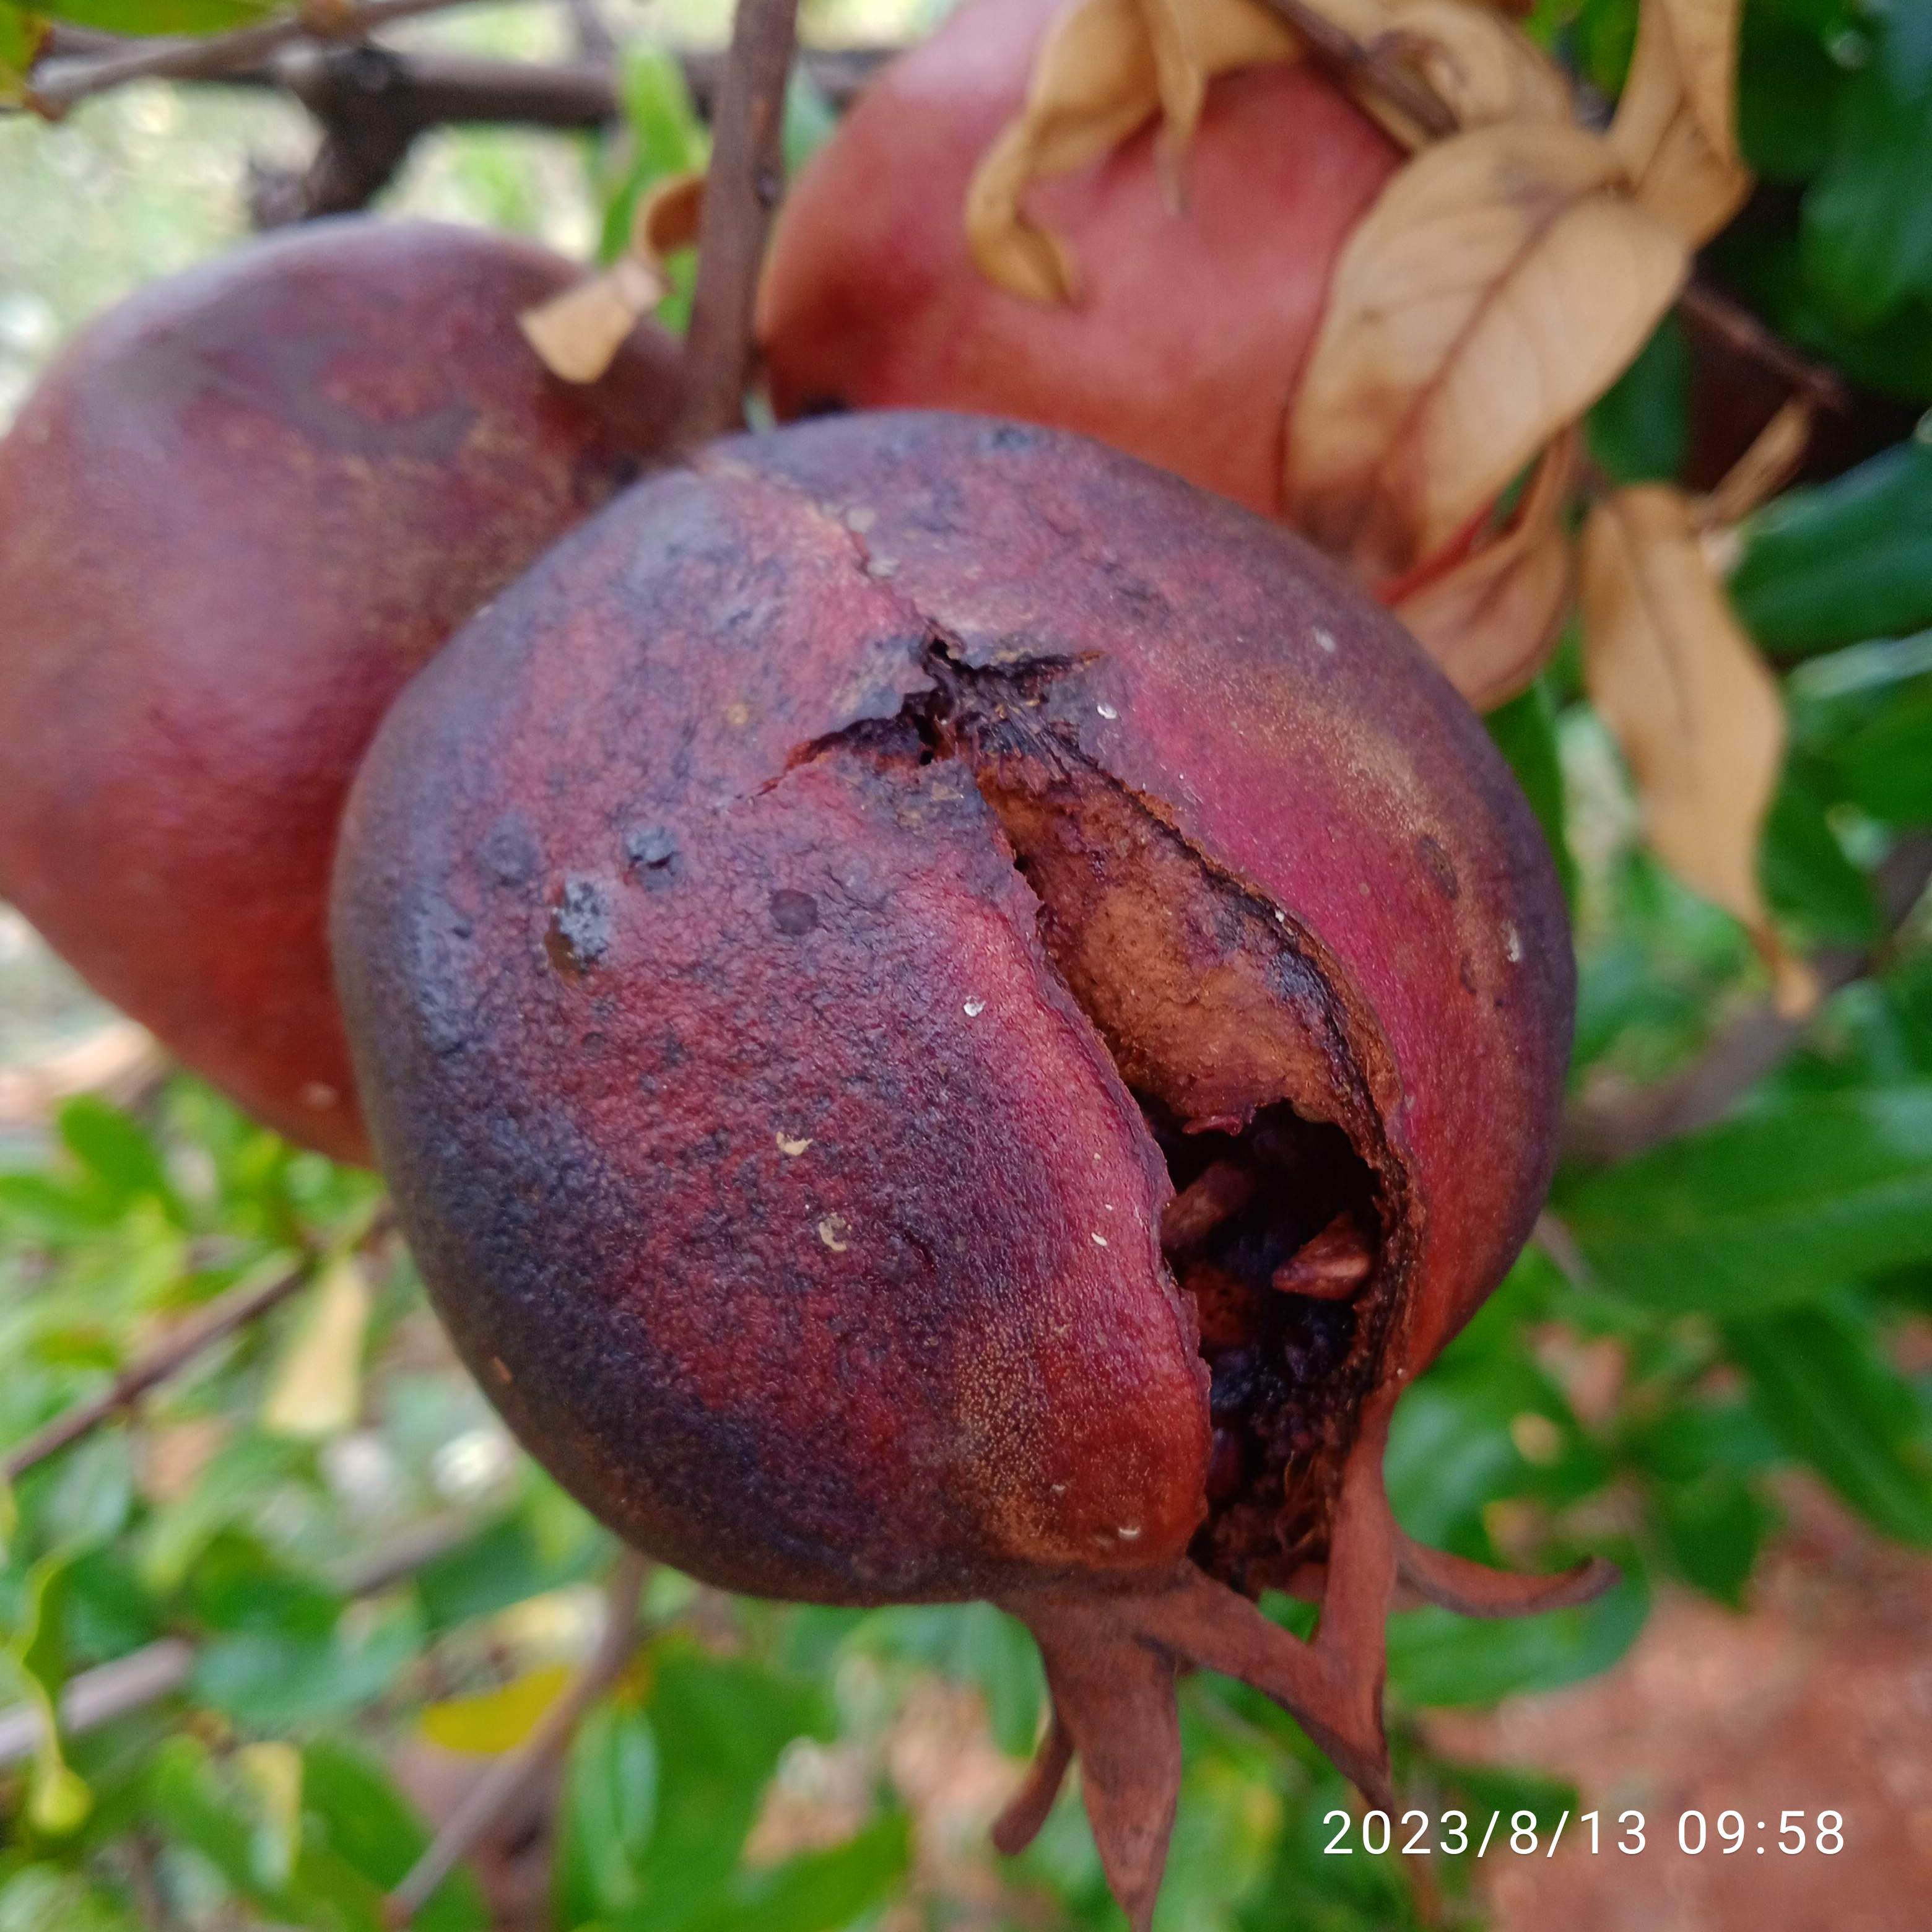
Label: Bacterial_Blight